Facebook Graph Search

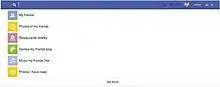
Facebook Graph Search feature

Facebook Graph Search was a semantic search engine that Facebook introduced in March 2013. It was designed to give answers to user natural language queries rather than a list of links. The name refers to the social graph nature of Facebook, which maps the relationships among users. The Graph Search feature combined the big data acquired from its over one billion users and external data into a search engine providing user-specific search results. In a presentation headed by Facebook CEO Mark Zuckerberg, it was announced that the Graph Search algorithm finds information from within a user's network of friends. Microsoft's Bing search engine provided additional results. In July it was made available to all users using the U.S. English version of Facebook. After being made less publicly visible starting December 2014, the original Graph Search was almost entirely deprecated in June 2019.